Monument to the Fallen Shipyard Workers of 1970

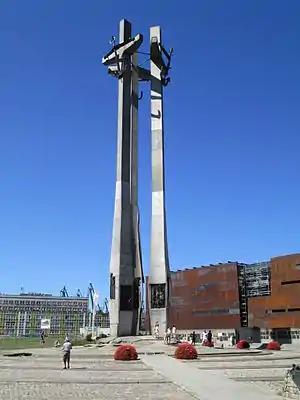
Monument to the Fallen Shipyard Workers of 1970 (with the European Solidarity Centre behind)

The Monument to the fallen Shipyard Workers 1970 was unveiled on 16 December 1980 near the entrance to what was then the Lenin Shipyard in Gdańsk, on the Baltic coast of northern Poland. It commemorates the 42 or more people killed during the Coastal cities events in December 1970. It was created in the aftermath of the Gdańsk Agreement and is the first monument to the victims of communist oppression to be erected in a communist country.